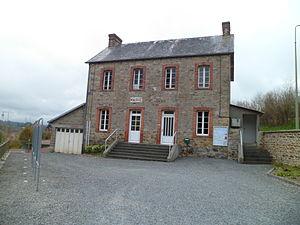
Mairie de fr:Montcuit
Montcuit est une commune française, située dans le département de la Manche en région Normandie, peuplée de 185 habitants.